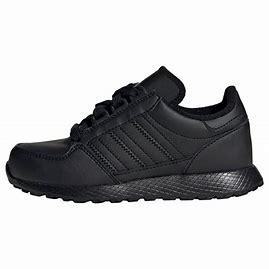
Brand: Adidas
Model: Forest Grove